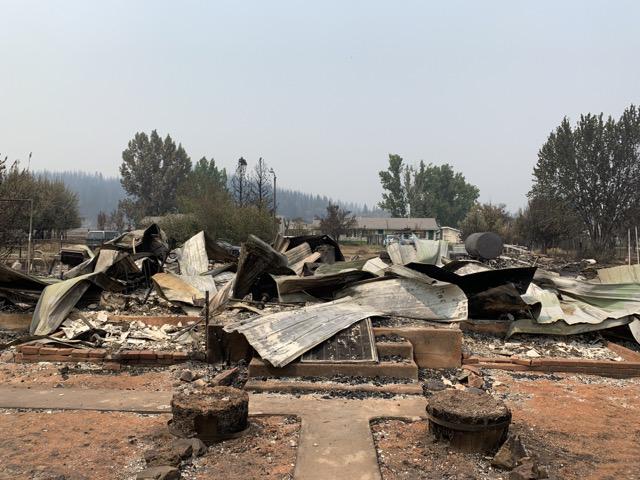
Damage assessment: destroyed